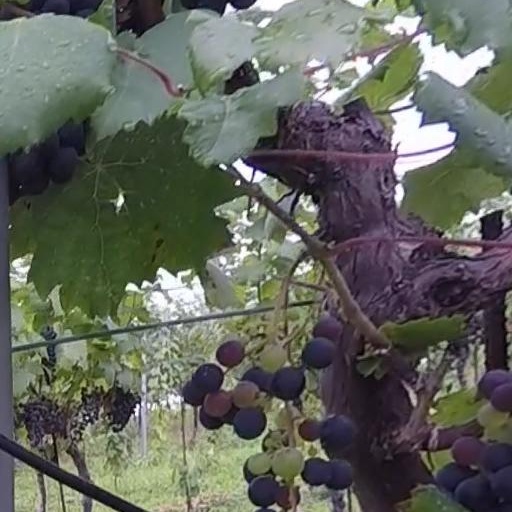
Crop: grape